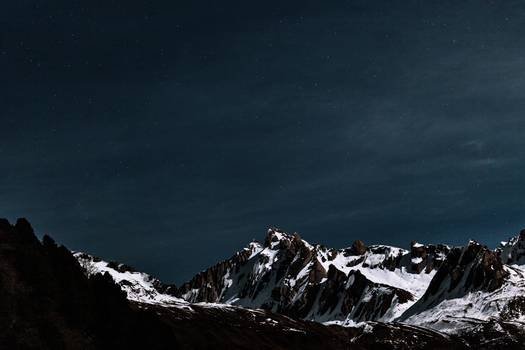
Label: No Watermark